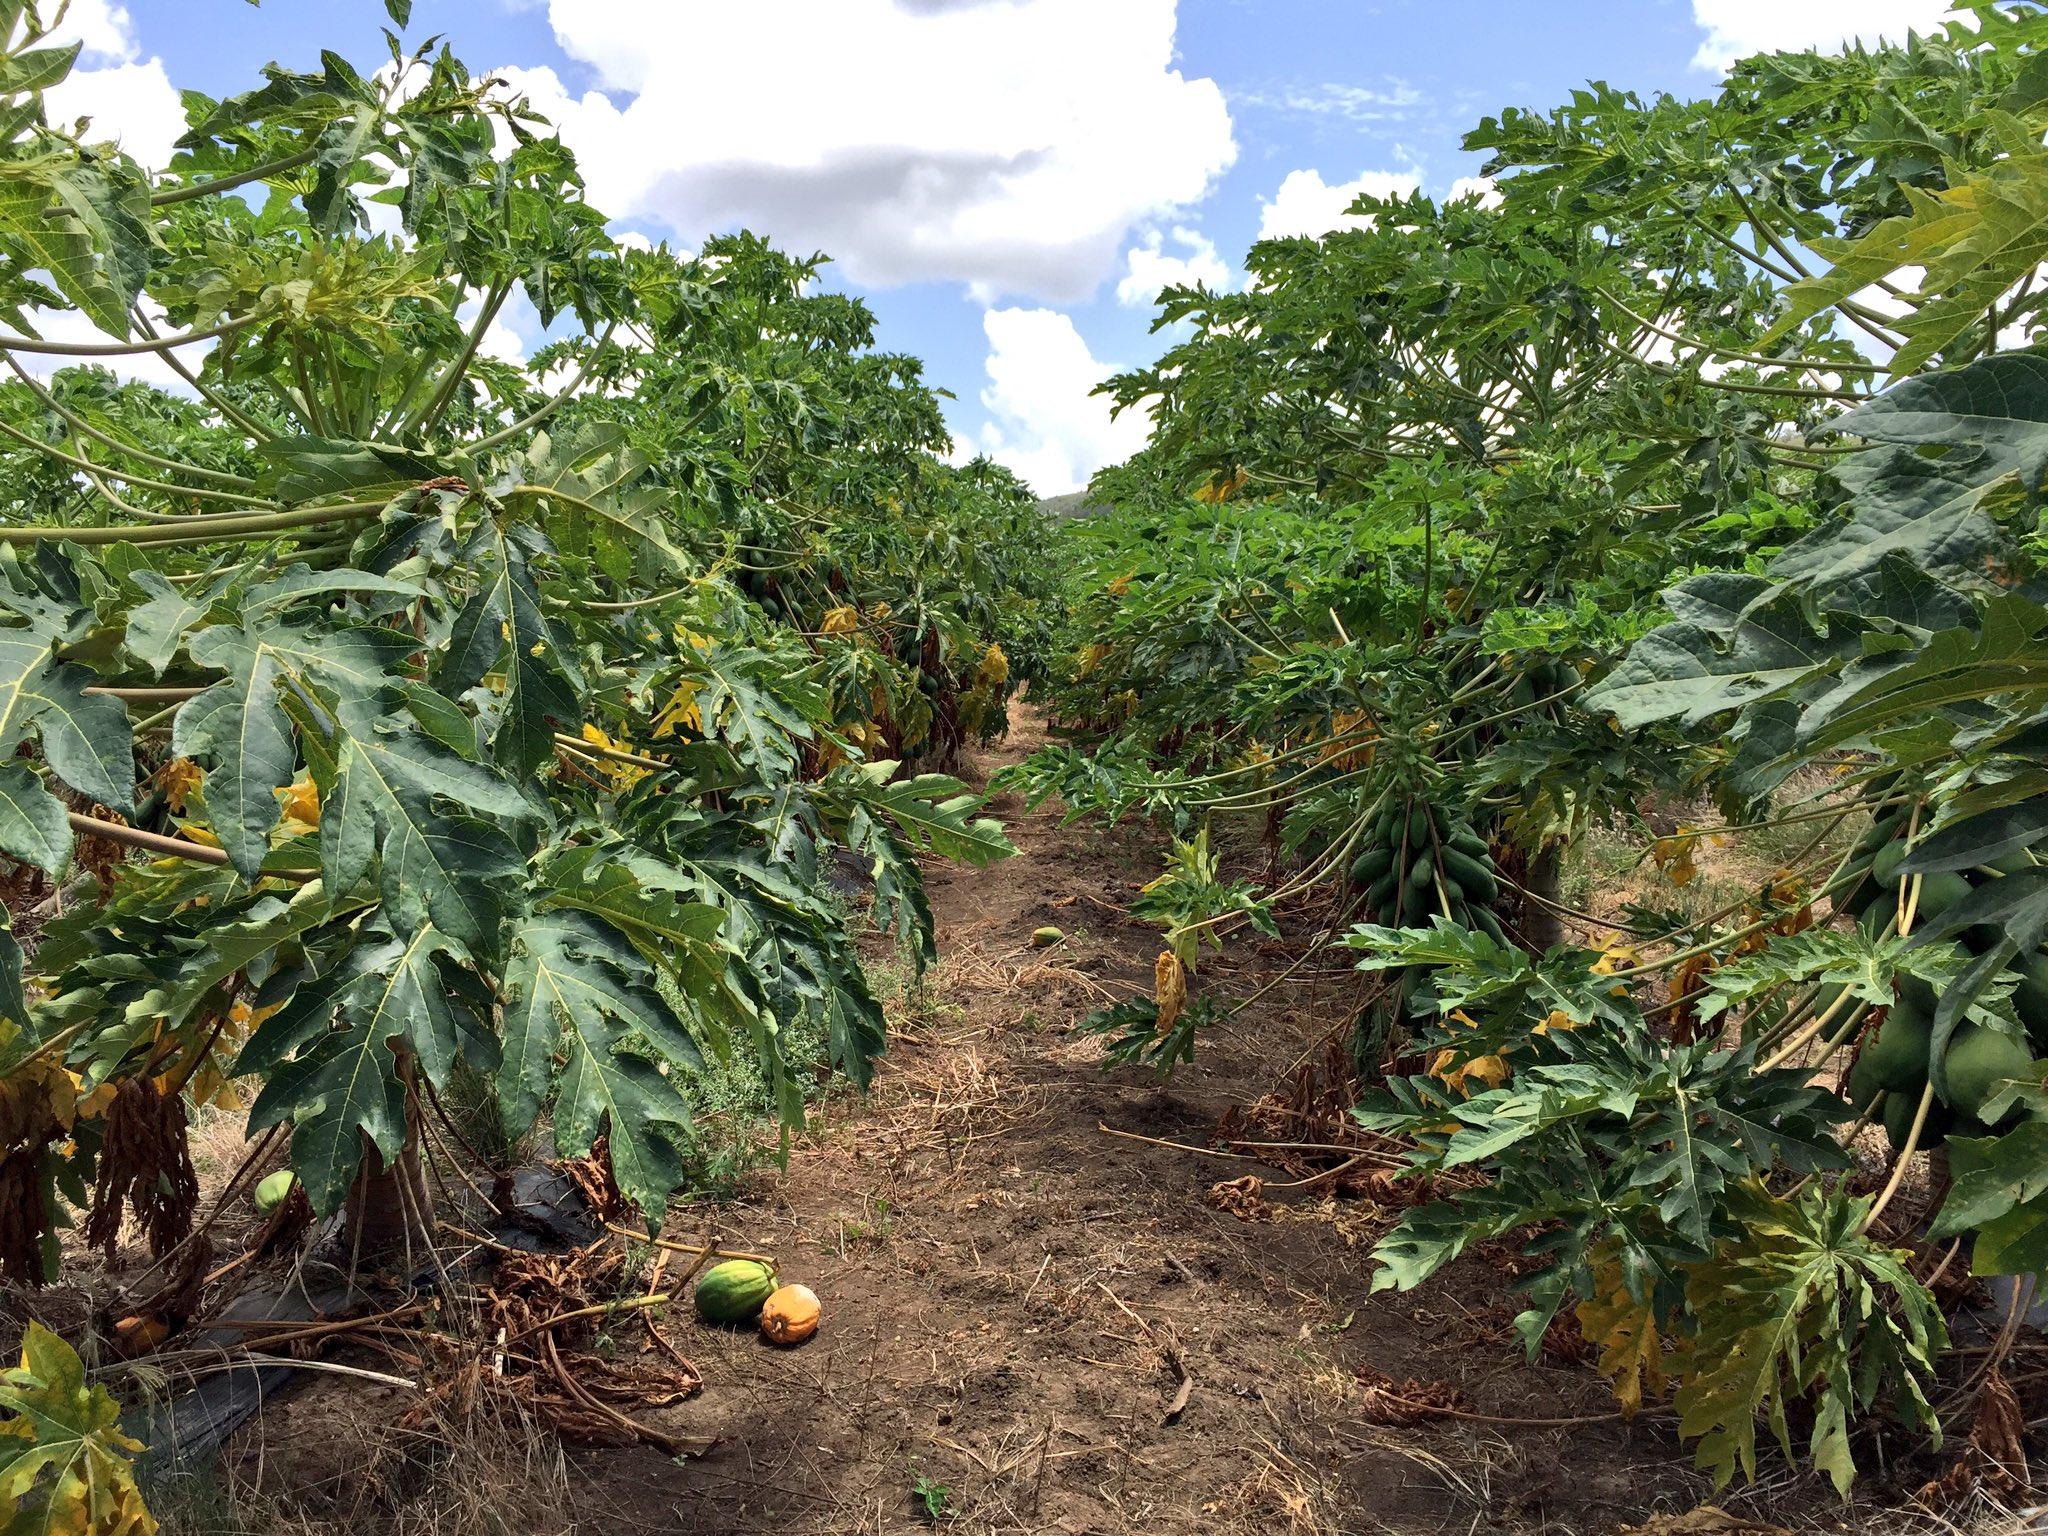
Kilimo cha biashara ambapo, miti ya papai imepandwa kwenye mistari katika shamba kubwa, imezaa matunda ambayo hayajakomaa, na mengine yameanguka chini shughuli hii humsaidia mkulima kujipatia kipato.